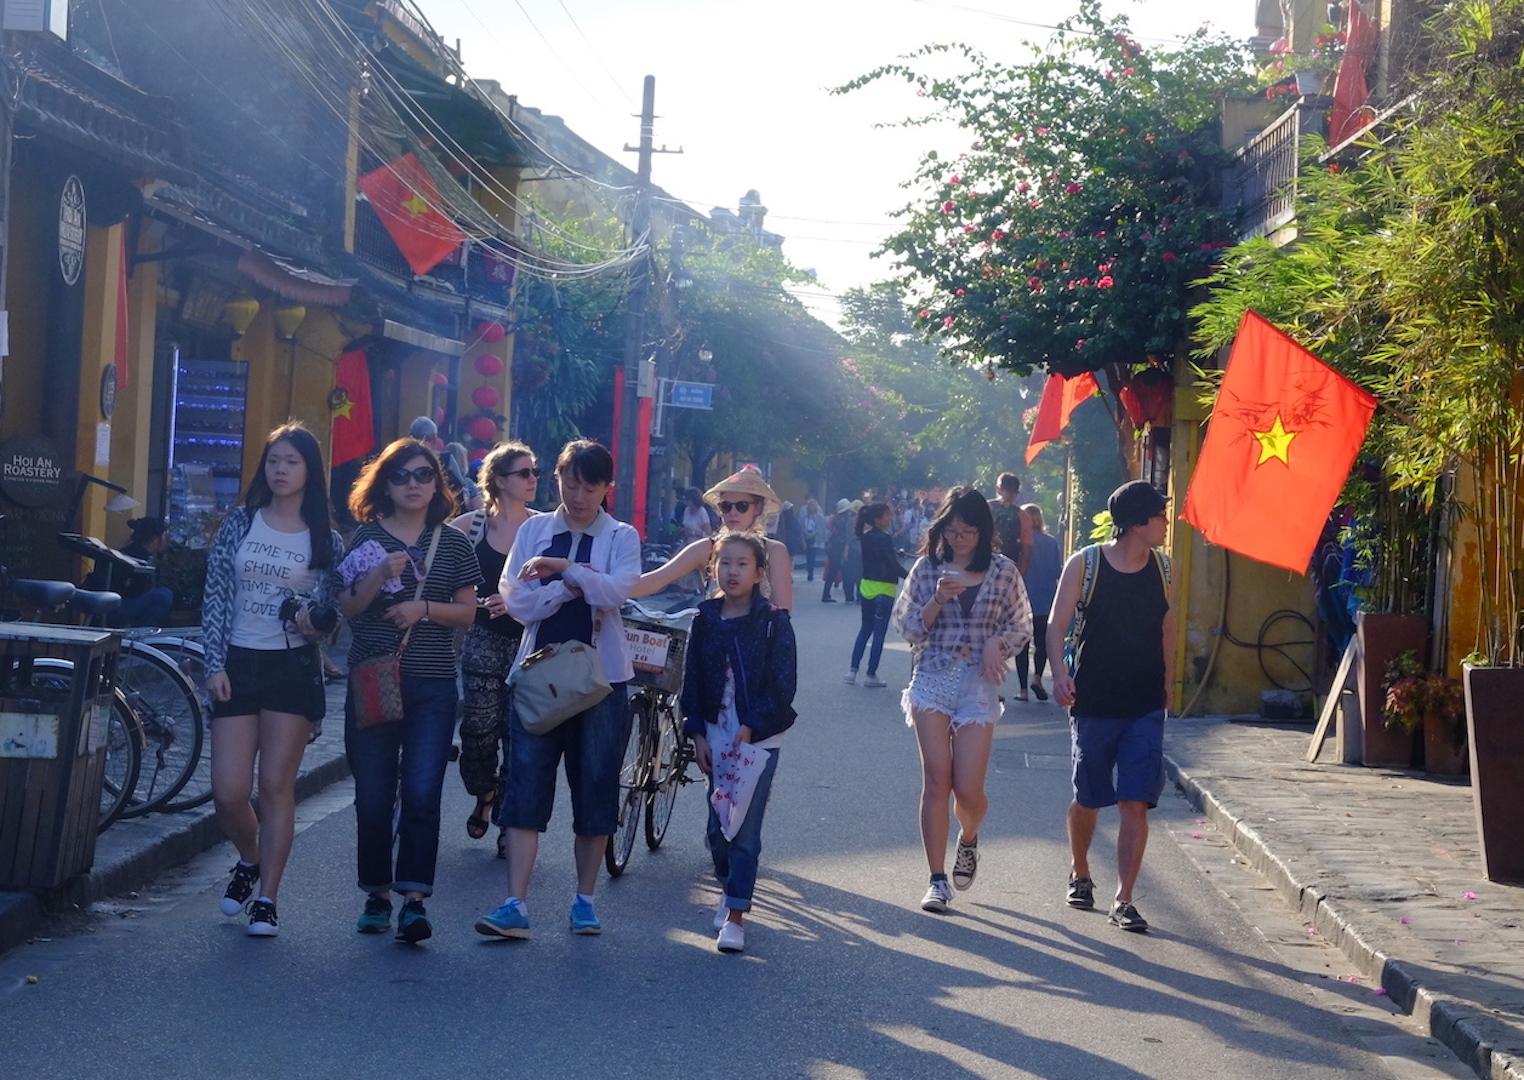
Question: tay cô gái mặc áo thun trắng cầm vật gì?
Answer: máy ảnh